HNLMS Holland (D808)

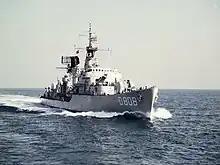
"Holland" at sea, date unknown.

As Las Palmas was approached, the thick coats were exchanged by deck chairs. Then "Holland" steamed up to Dakar (Senegal) where again several tests were done. During these tests the destroyer was only docked for a short time. On the way to Casablanca (Morocco), the surging turned out to be too much for the new naval ship to keep pace. After three hours in Casablanca the sea was chosen again, this time to the north. At the height of Portugal, "Holland" was placed transversely to the waves for pendulum tests. Three days later it was back in Den Helder where it was subjected to tests at the Rijkswerf. On 15 April "Holland" moored again at the RDM in Rotterdam. In addition to speed and ventilation, issues such as sailing behavior, controllability, operation of the equipment and housing were also examined. After these tests, HNLMS "Holland" was put into service on 30 December 1954 and was the twentieth ship in the Royal Netherlands Navy at the time.